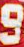
Number: 9